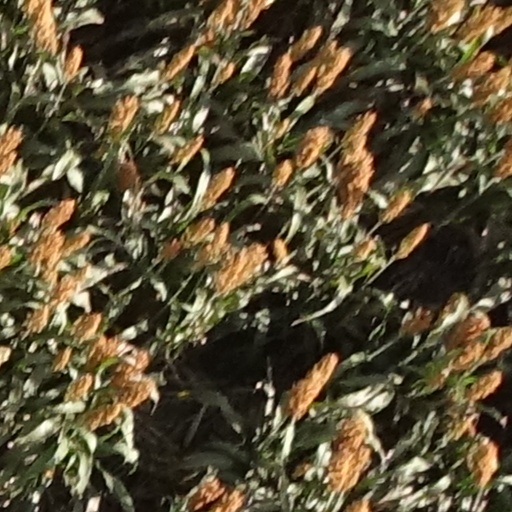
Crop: sorghum